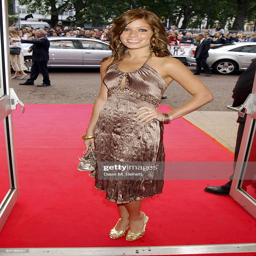
actor arrives at world premiere .